Gastes

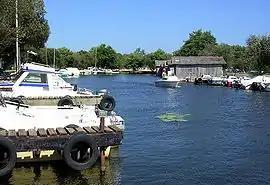
"L'Etang de Gastes"

Gastes is a commune in the Landes department in Nouvelle-Aquitaine in southwestern France. It is located in the Landes forest, between Mimizan and Biscarrosse.